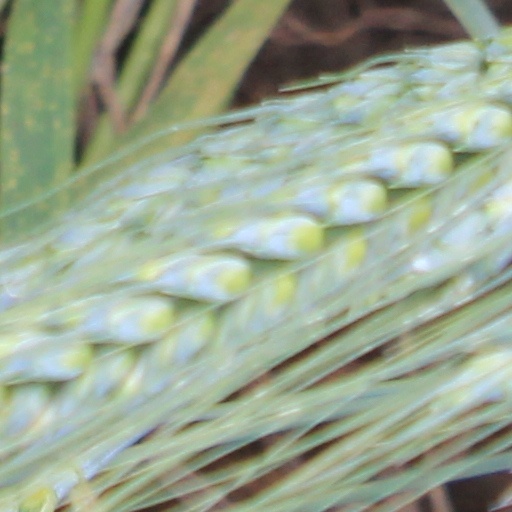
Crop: wheat